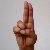
The image shows a hand gesture representing the letter 'U' in Indian Sign Language.